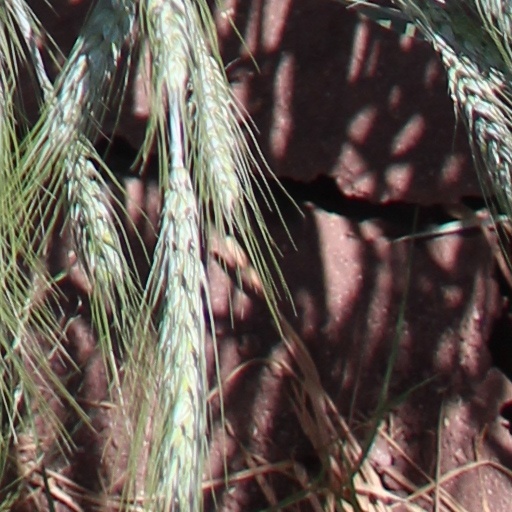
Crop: wheat